George Eastman (actor)

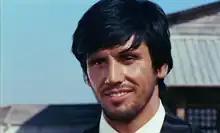
Eastman in the movie "Django, Prepare a Coffin" (1968)

George Eastman (born Luigi Montefiori; August 16, 1942) is an Italian actor and screenwriter well known for his frequent collaborations with notorious director Joe D'Amato. He is most famous for his role as the insane, cannibalistic serial killer Klaus Wortmann in the gory 1980 horror film "Antropophagus" (aka "The Grim Reaper"). He also played a similar role in its 1981 follow-up, "Absurd". Both films were directed by D'Amato and written by Eastman. Eastman also played Goliath in the 1985 epic King David starring Richard Gere.